Steve McCatty

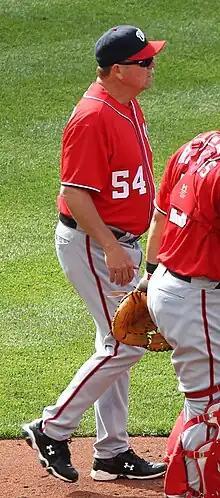
McCatty as pitching coach for the Washington Nationals

Steven Earl McCatty (born March 20, 1954) is an American former professional baseball pitcher who played for the Oakland Athletics of Major League Baseball (MLB) from 1977 to 1985. He graduated from Troy High School in Troy, Michigan, in 1972. He coached the Washington Nationals from 2009 through 2015.